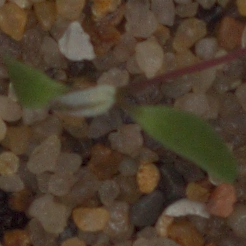
Label: fat_hen